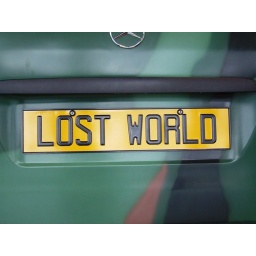
cars license plate in mercedes museum